279 Thule

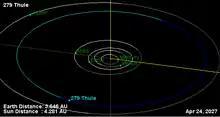
Orbital diagram

279 Thule is a large asteroid from the outer asteroid belt. It is classified as a D-type asteroid and is probably composed of organic-rich silicates, carbon and anhydrous silicates. Thule was the first asteroid discovered with a semi-major axis greater than 4 AU. It was discovered by Johann Palisa on 25 October 1888 in Vienna and was named after the ultimate northern land of Thule.